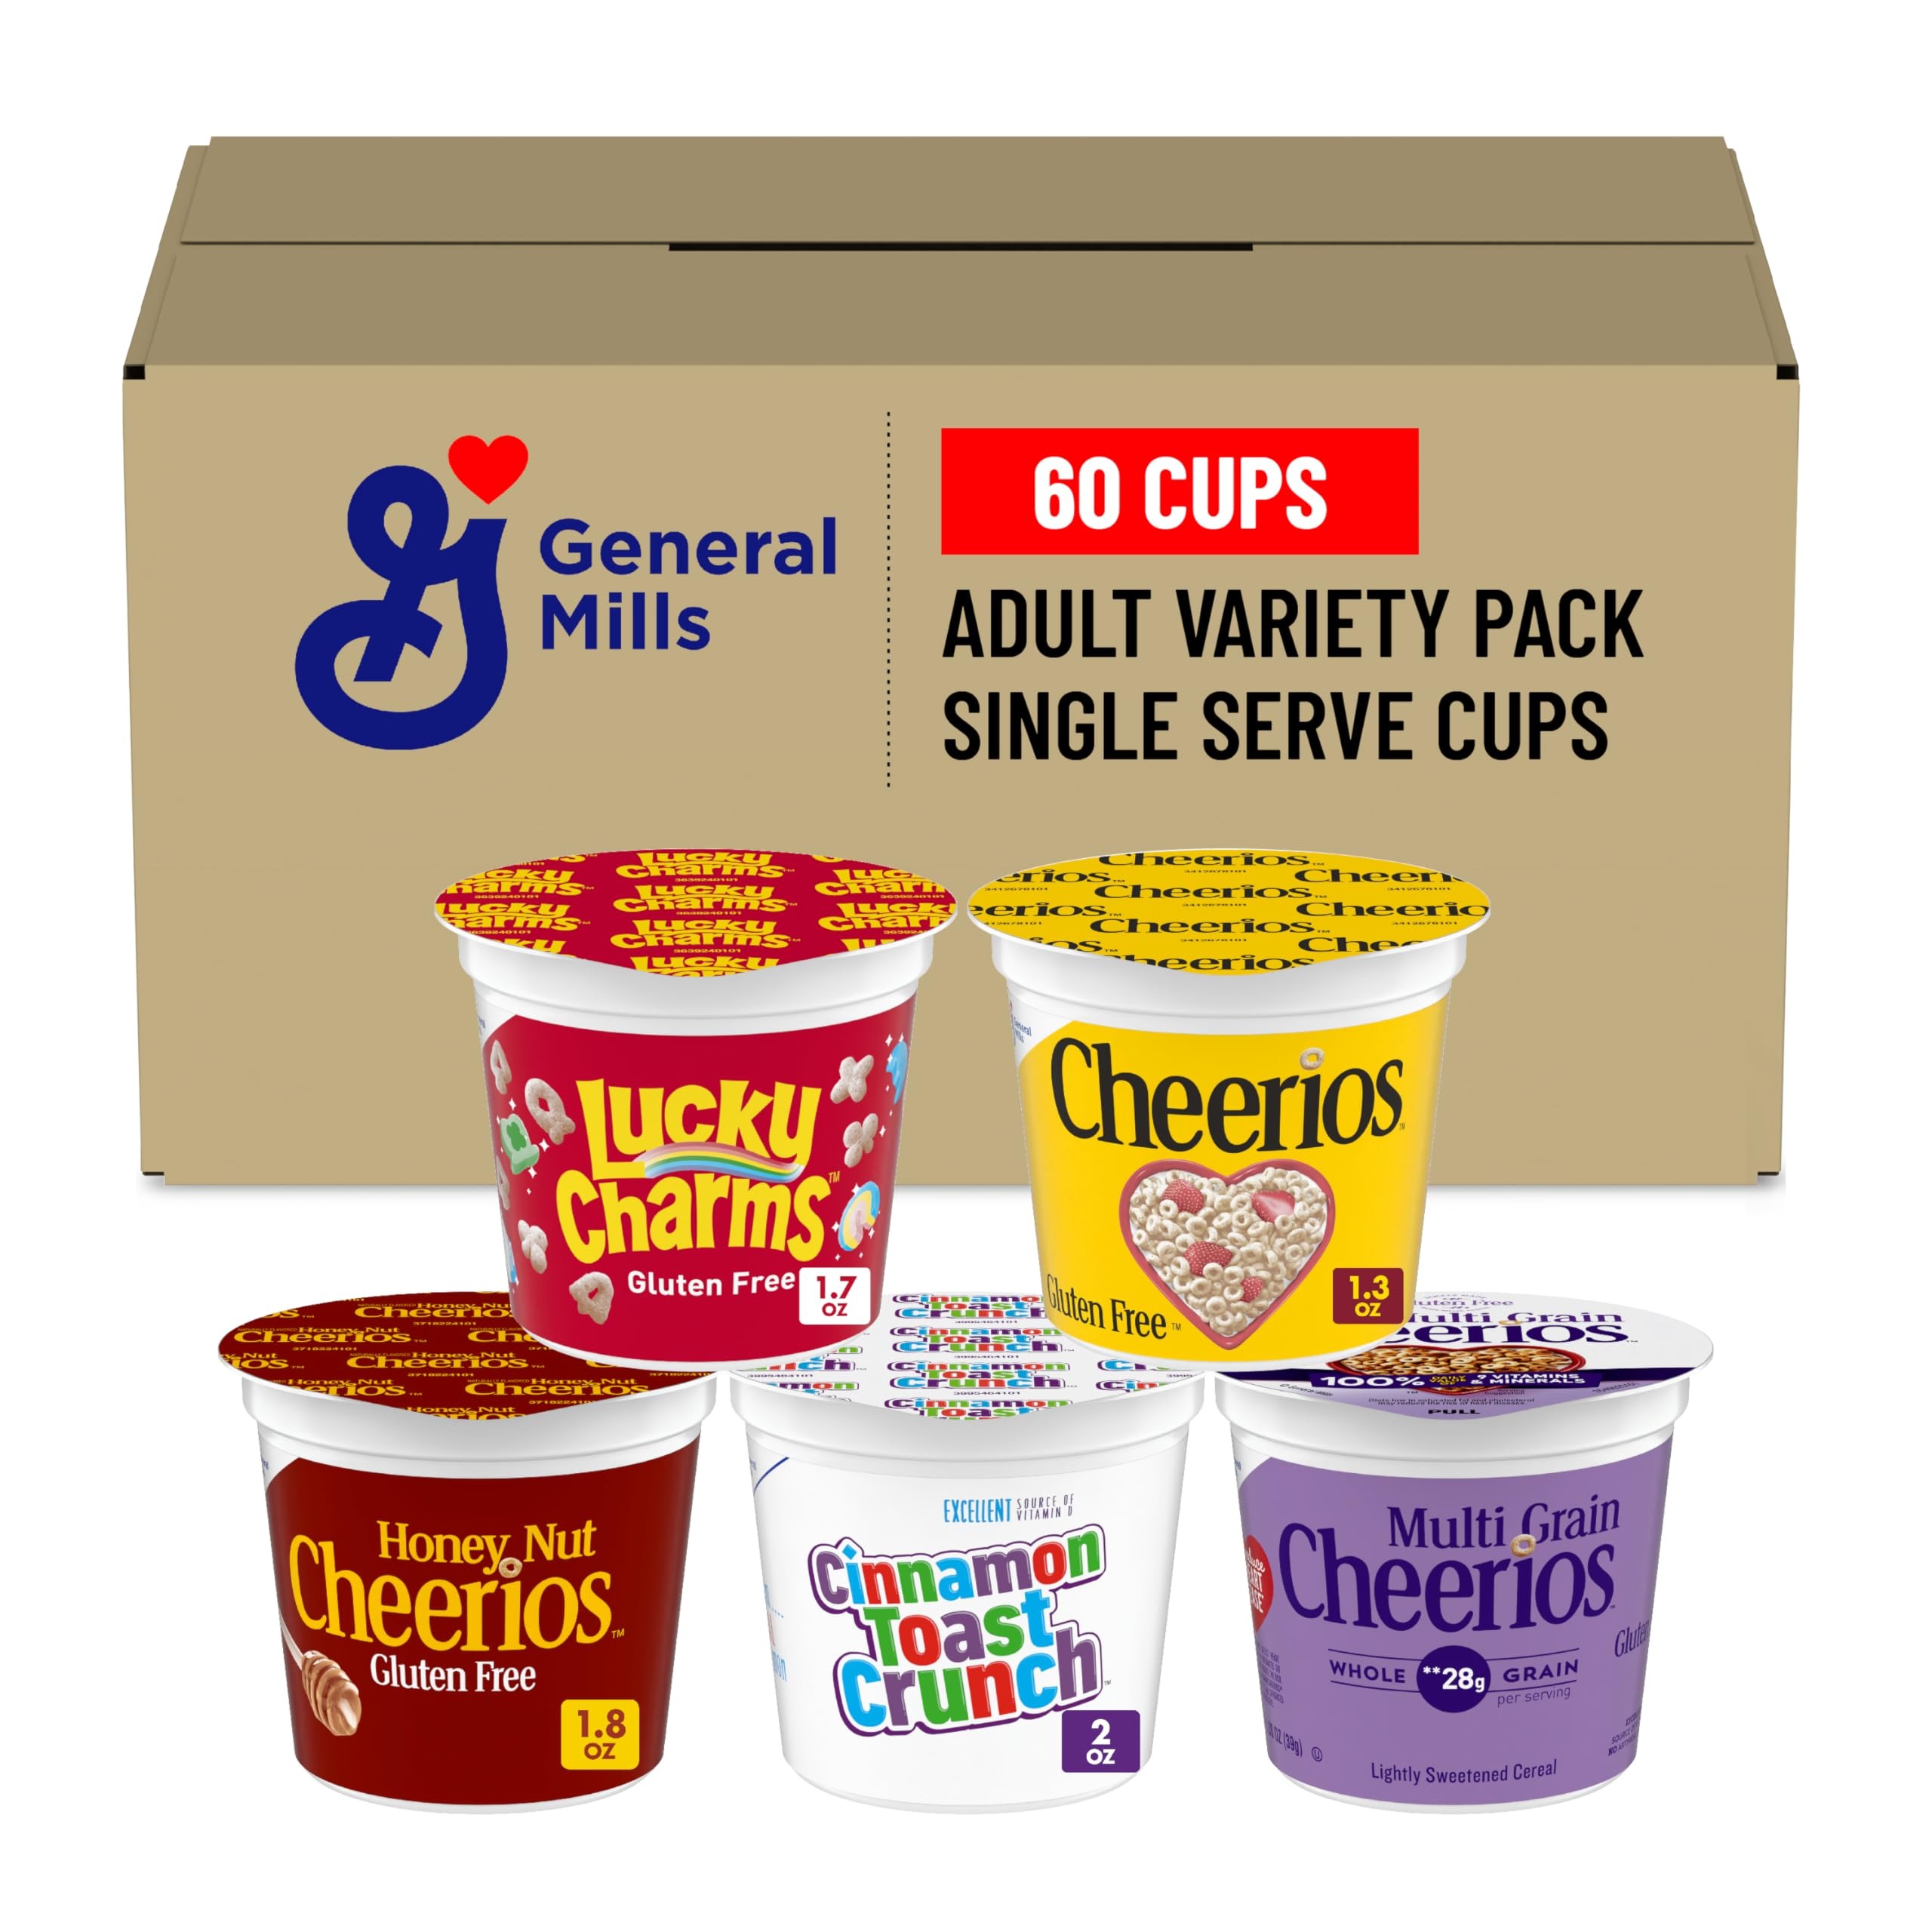
Item Name: General Mills Adult Pack Assorted Cup Cereal, 60 Count
Bullet Point 1: 12 Cinnamon Toast Crunch, 12 Gluten-free Honey Nut Cheerios, 12 Lucky Charms, 12 Gluten-free Cheerios, and 12 Multigrain Cheerios cereals
Bullet Point 2: Variety pack of General Mills cereals in the perfect size option for the on-the-go patron. This ready-to-eat cup provides convenient portion control and room for milk
Bullet Point 3: Whole Grain - first ingredient
Bullet Point 4: Gluten-free options available
Bullet Point 5: Cereal continues to be the #1 food consumed for breakfast
Value: 60.0
Unit: Count

Price: 115.36